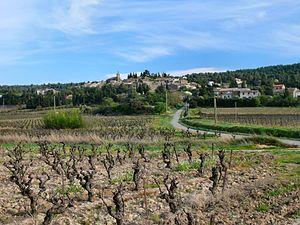
Vigne et village de Montbrun-des-Corbières, Languedoc-Roussillon, Aude, France, Avril 2010